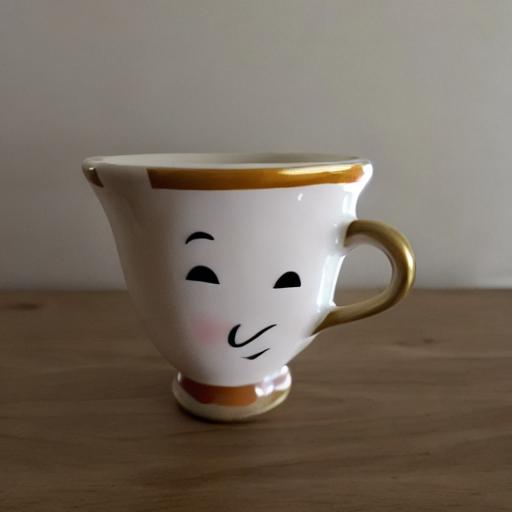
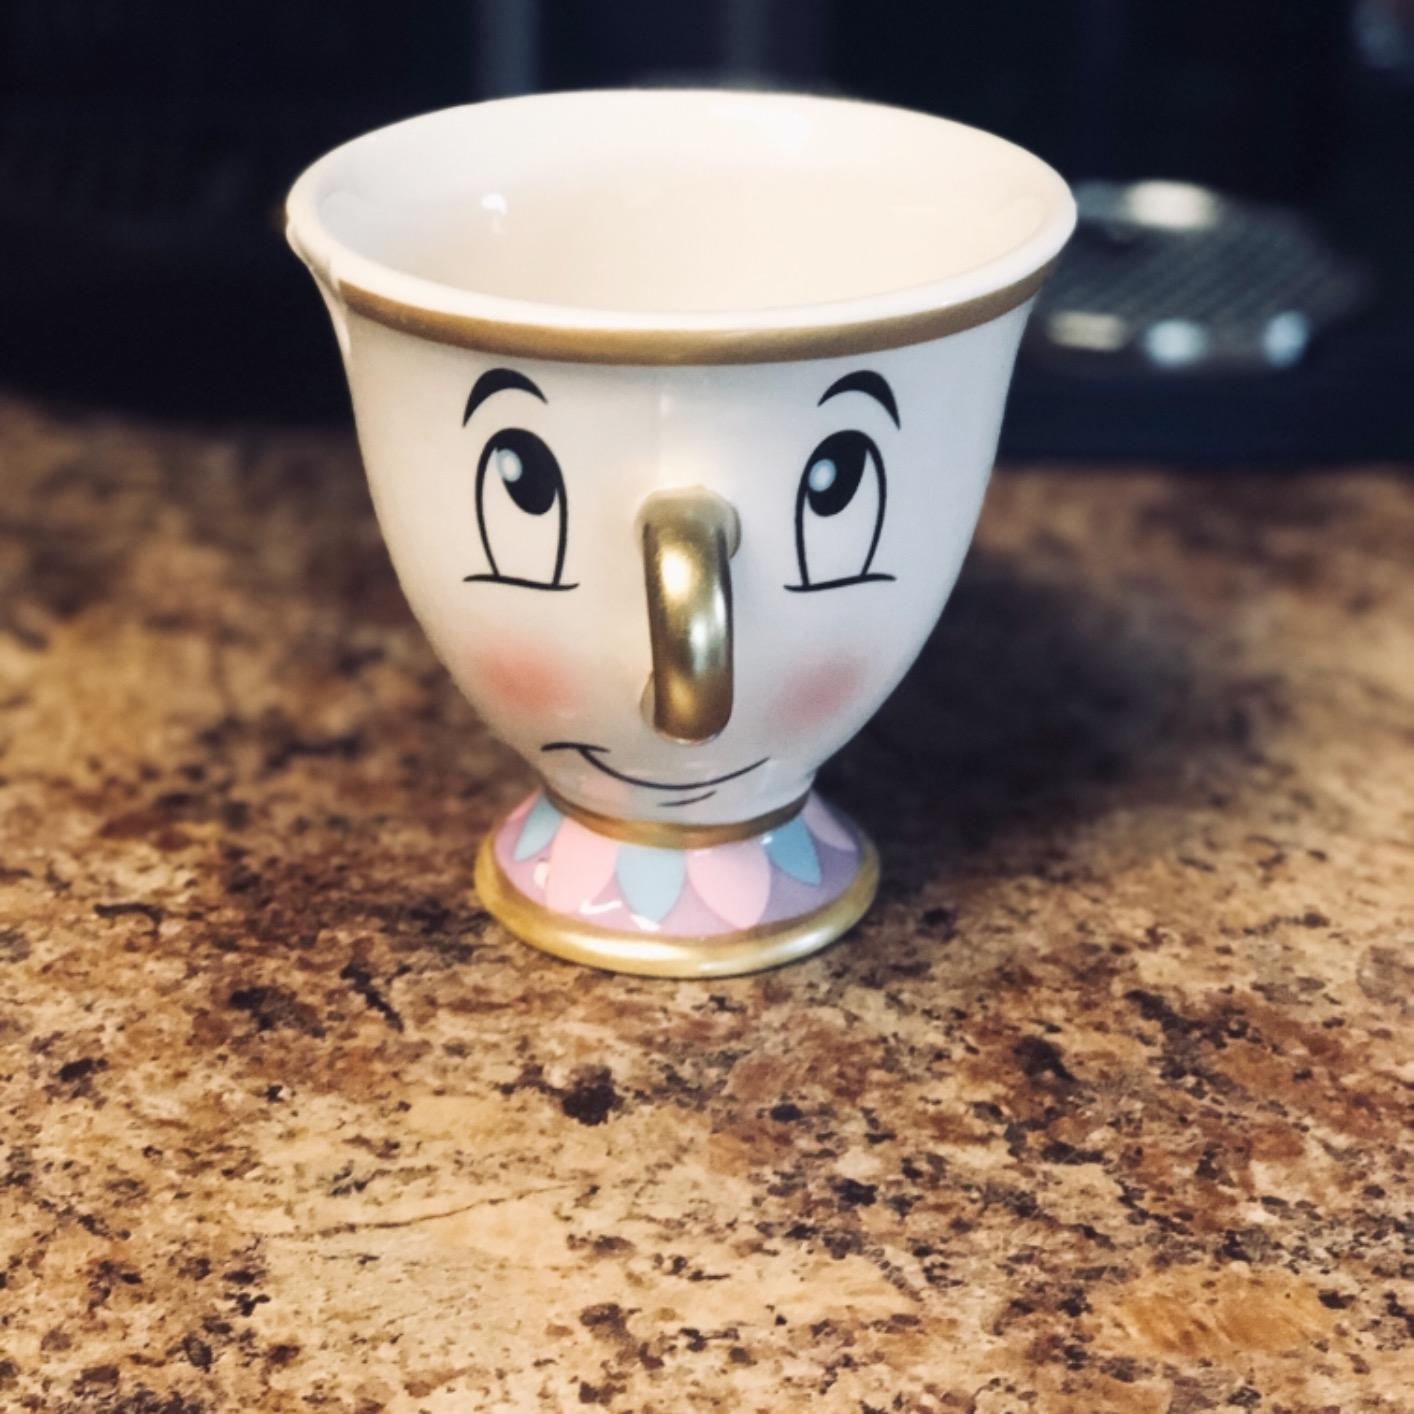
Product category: items_mug
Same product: no